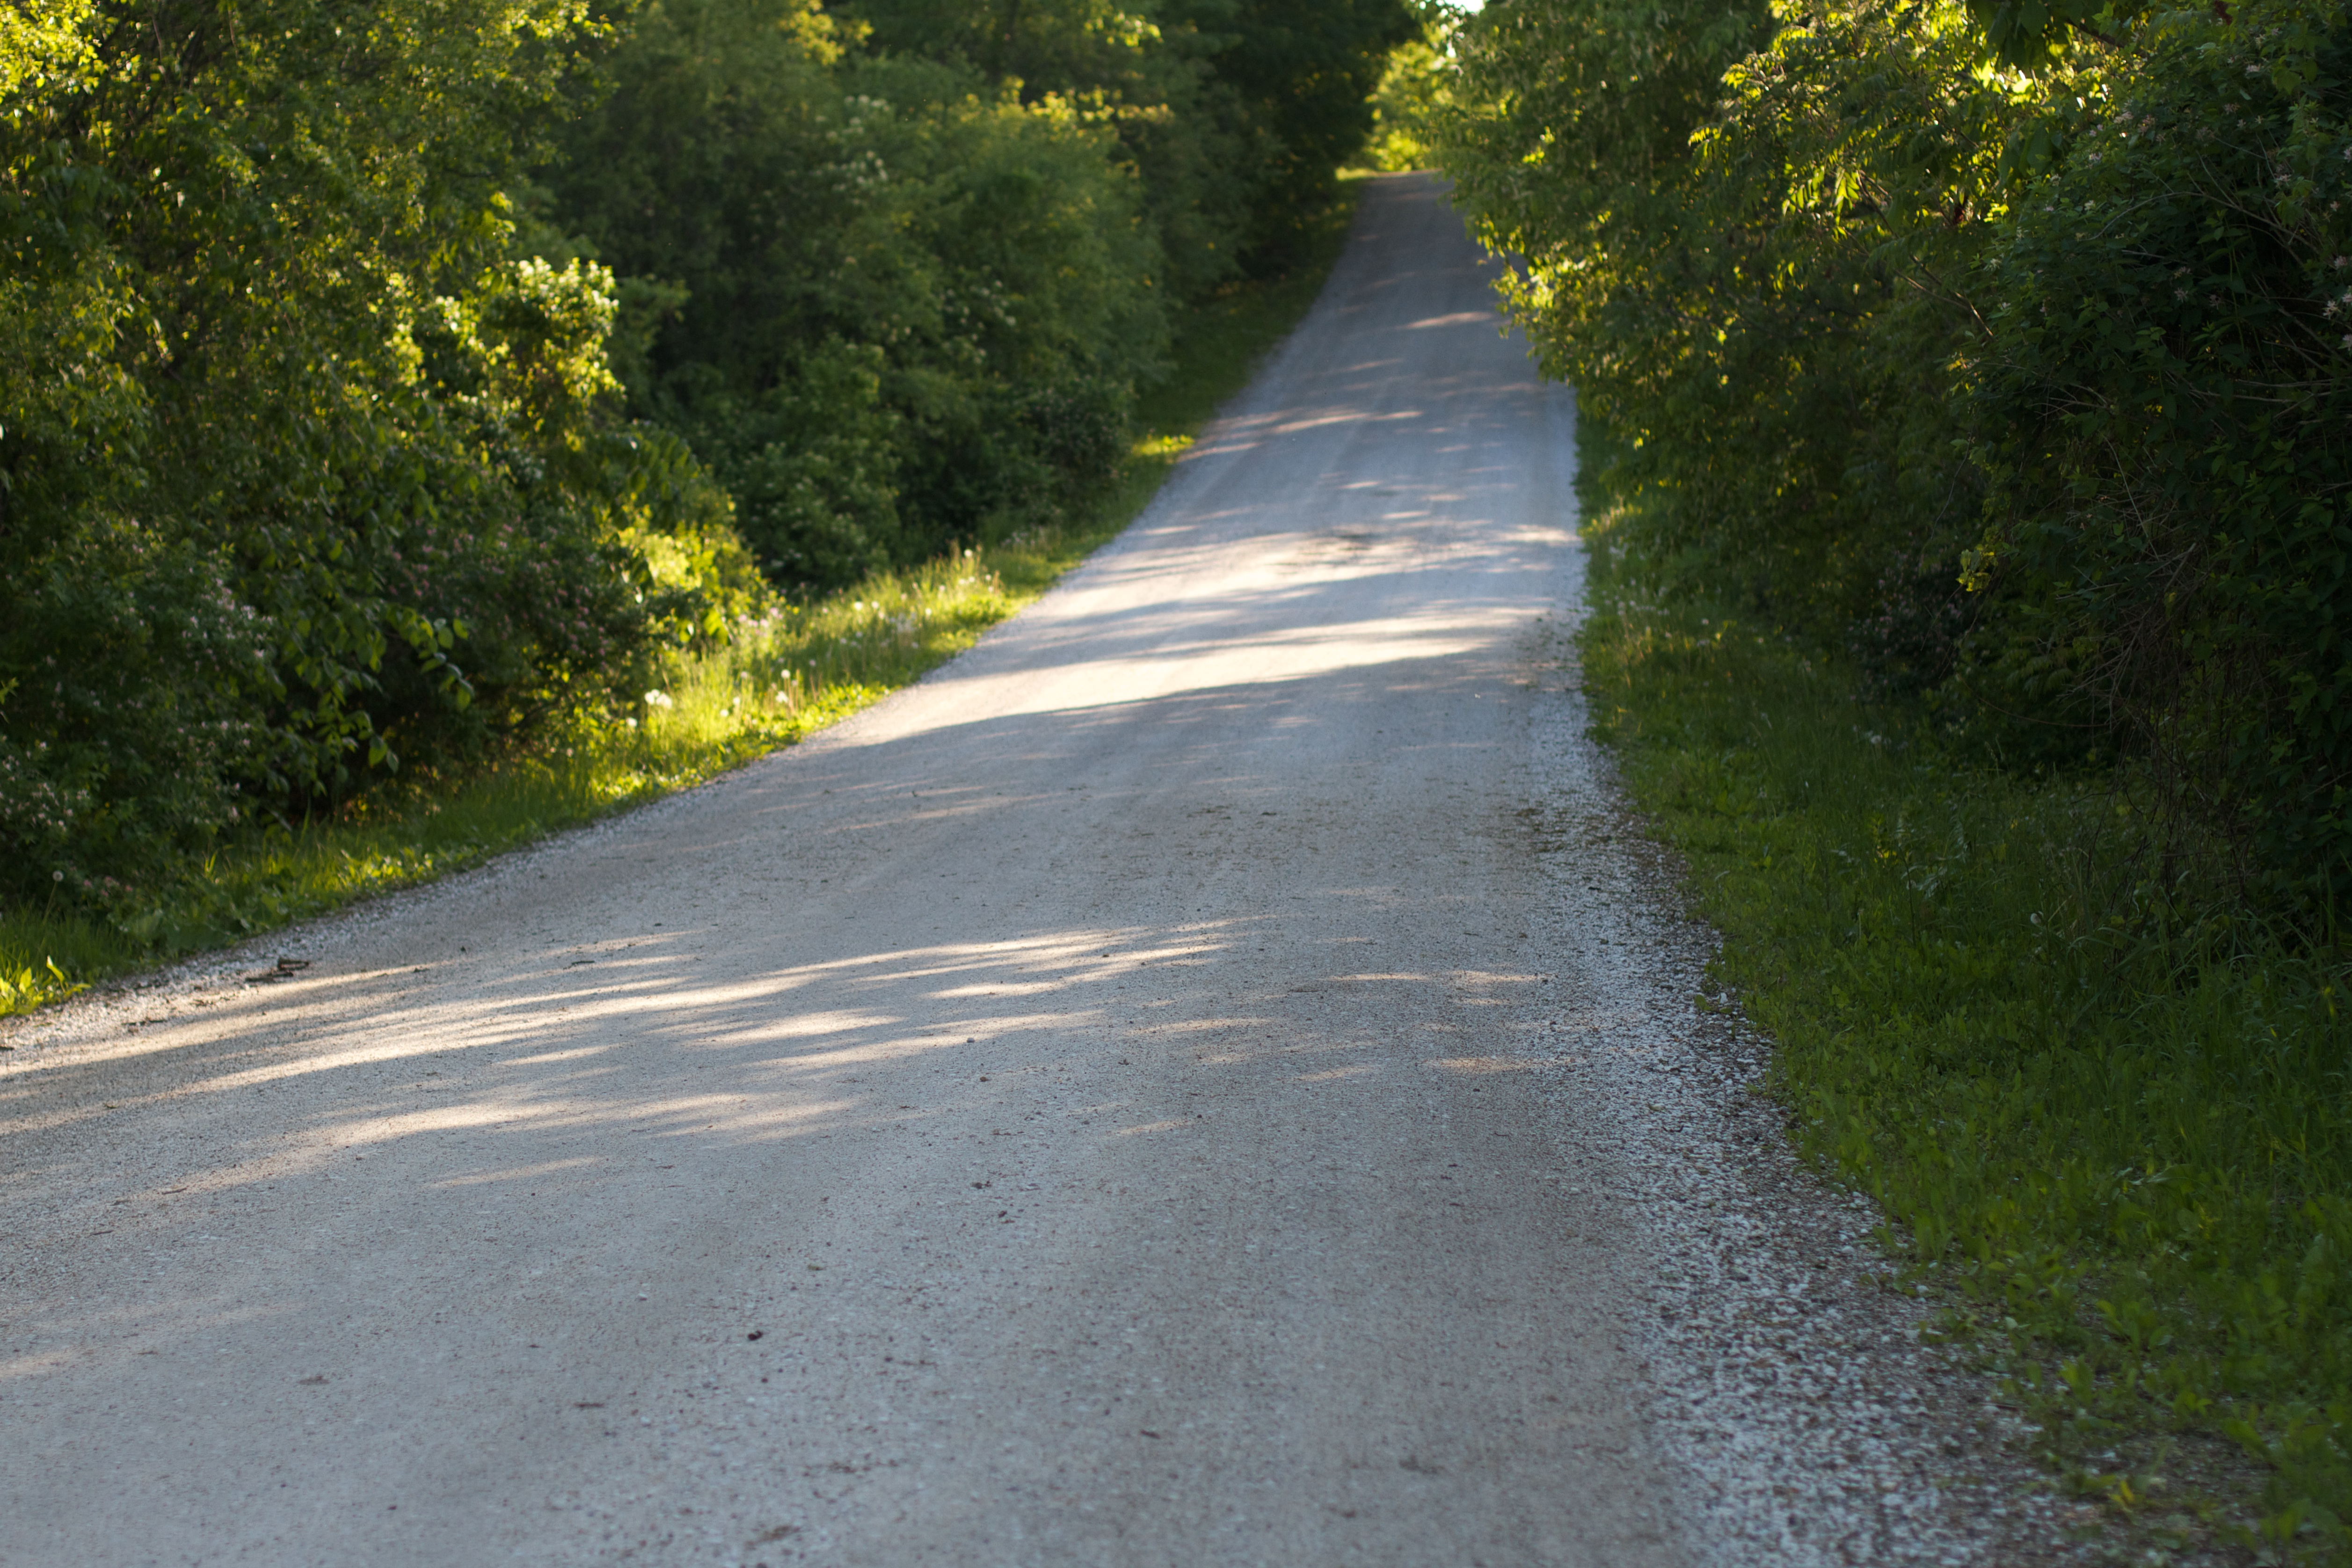
tree, road, sidewalk, highway, asphalt, dirt road, lane, infrastructure, raildog, road surface, nonbuilding structure